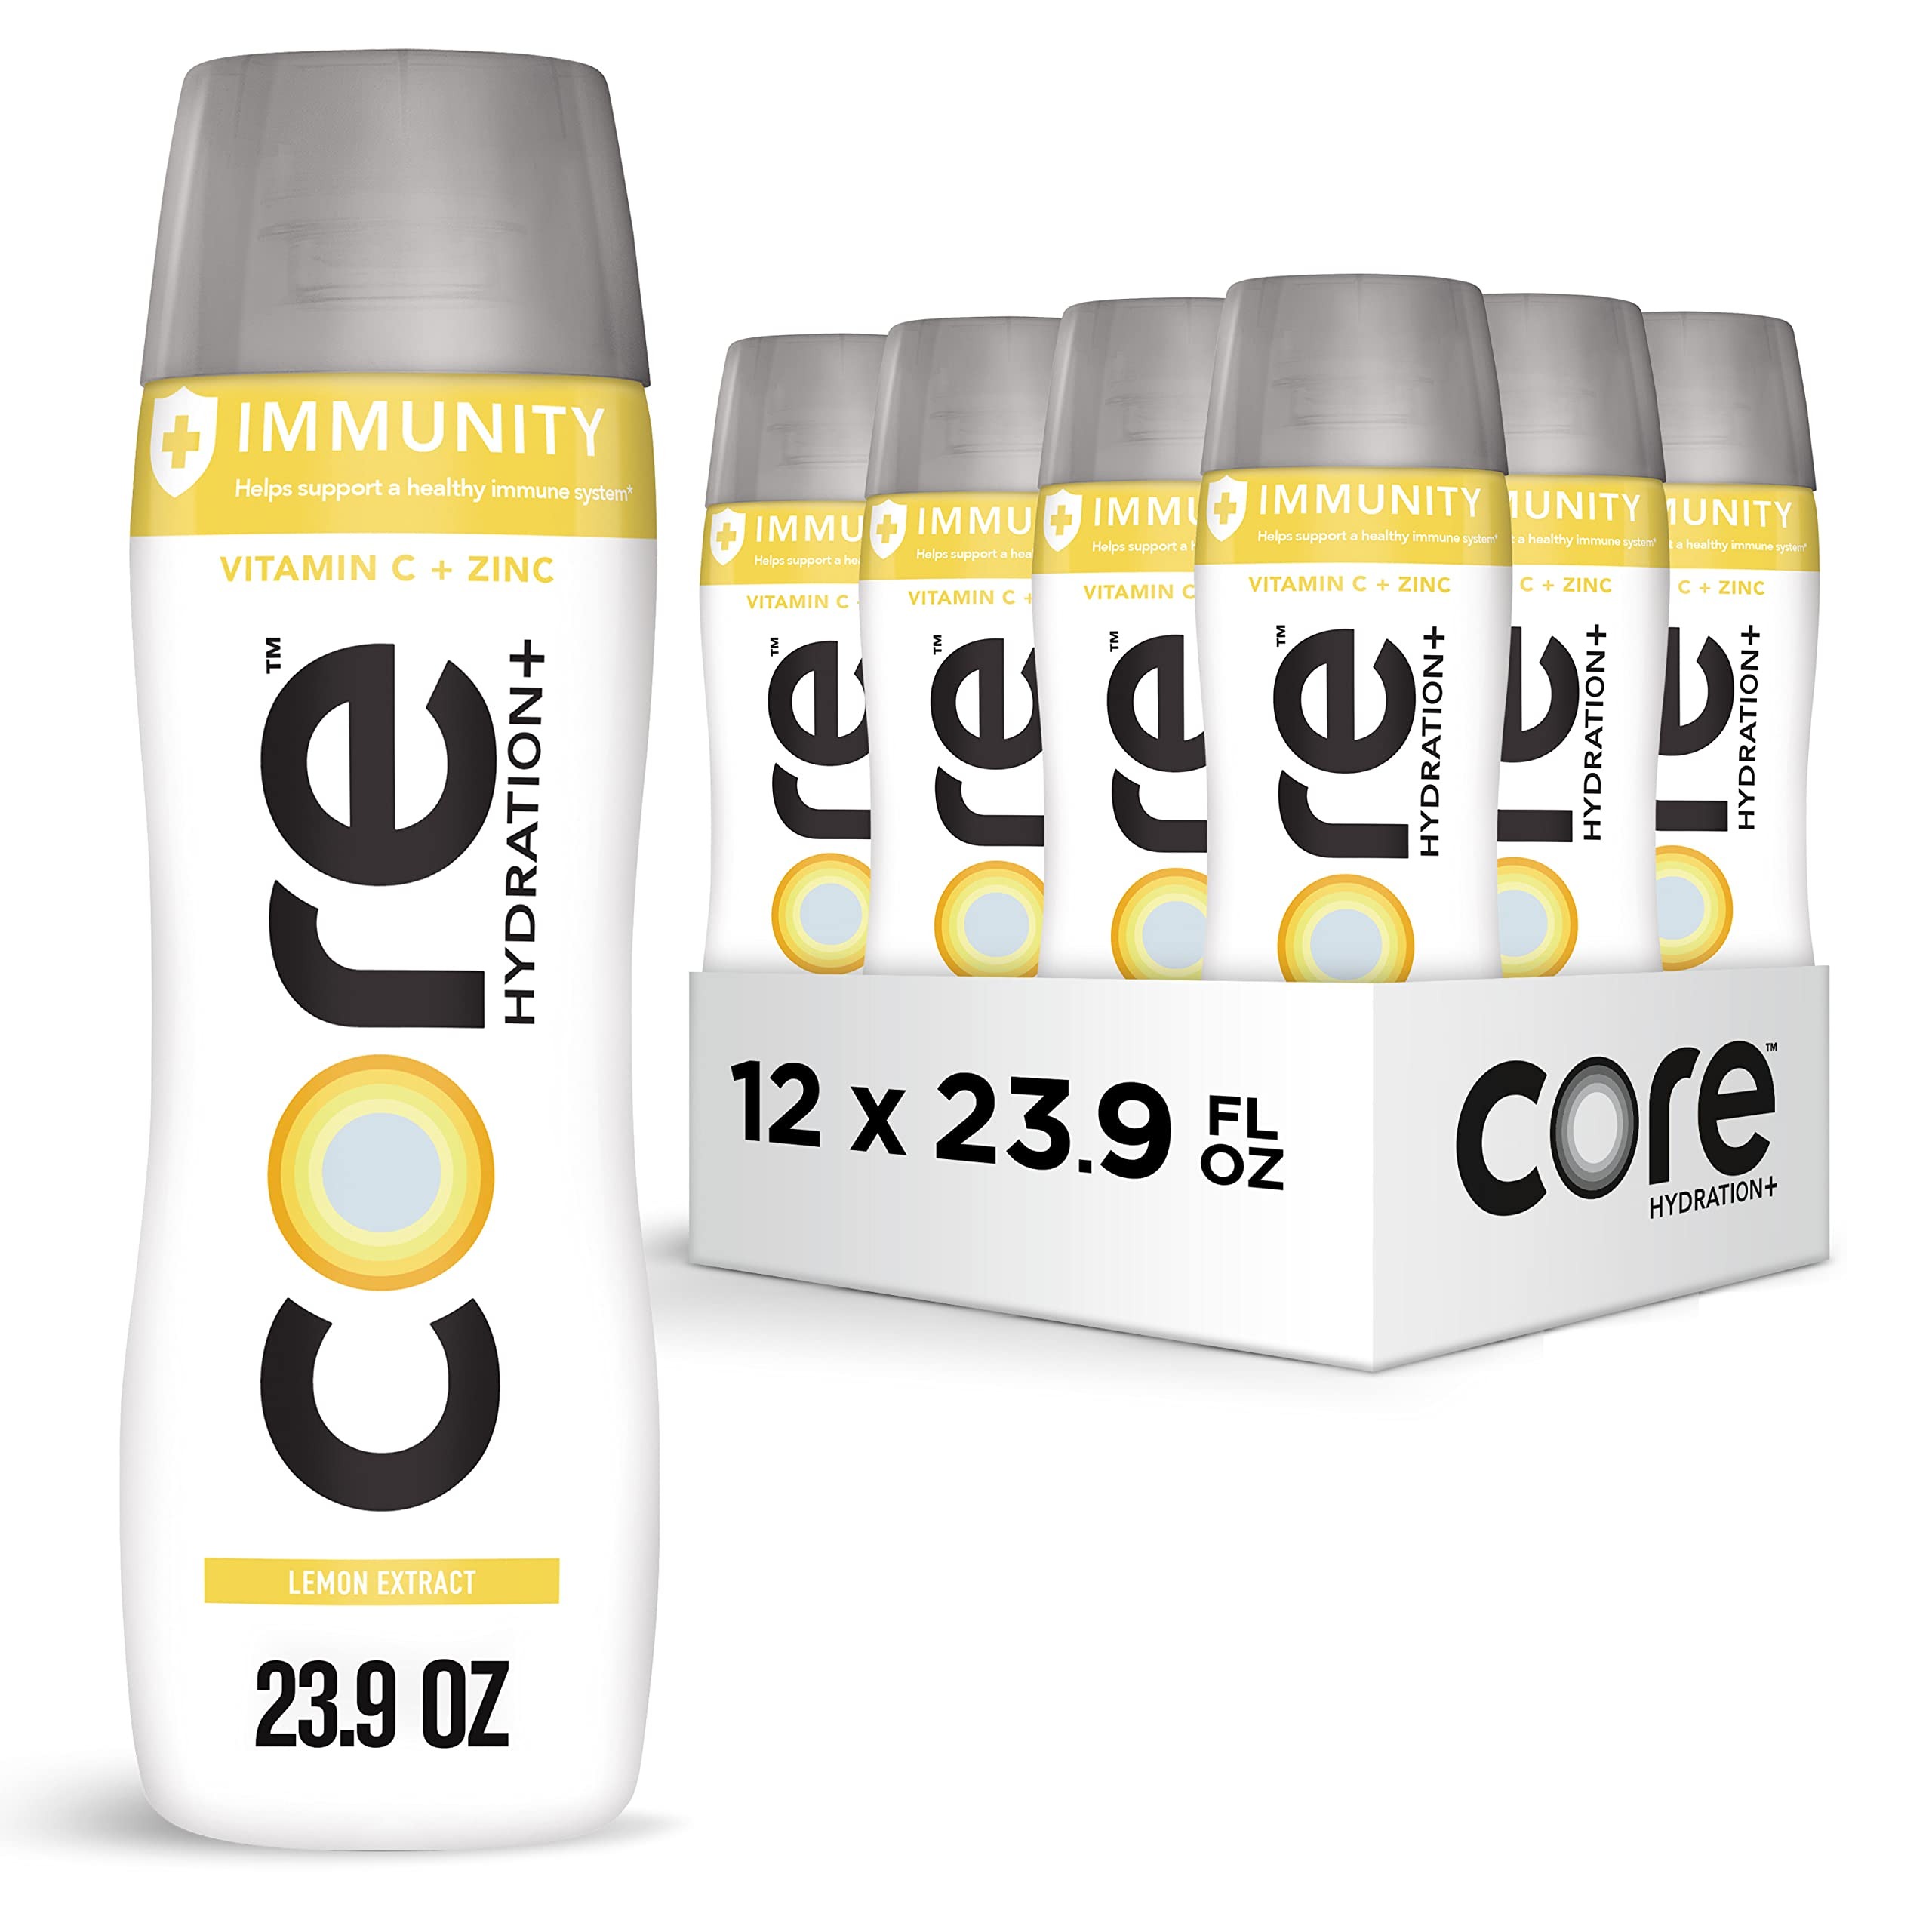
Item Name: CORE Hydration+ Immunity, Lemon Extract Nutrient Enhanced Water with Vitamin C and Zinc, 23.9 Fl Oz Bottle (Pack of 12)
Bullet Point 1: NUTRIENT ENHANCED: Core Hydration+ Immunity is infused with a 20% daily value of vitamin C and zinc to help support a healthy immune system while working with you to promote hydration.
Bullet Point 2: EXTRACTS & ESSENCES: Infused with lemon extract for a light, refreshing taste.
Bullet Point 3: ZERO CALORIES: No sugar, no sweeteners, all good.
Bullet Point 4: VERSATILE BOTTLE: The contoured silhouette is comfortable to hold when on the go, its wide mouth opening helps to hydrate quickly, and a unique cup cap makes sharing the wellness even easier.
Bullet Point 5: FOR YOU AND THE EARTH: Core Hydration knows that achieving true balance means focusing outside as well as in. We are constantly looking for ways to be sustainable while offering choices that have a positive impact on you. All bottles are 100% recyclable* and BPA free. *Excludes label and cap
Value: 286.8
Unit: Fl Oz

Price: 3.04